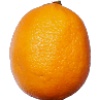
Label: Lemon Meyer 1